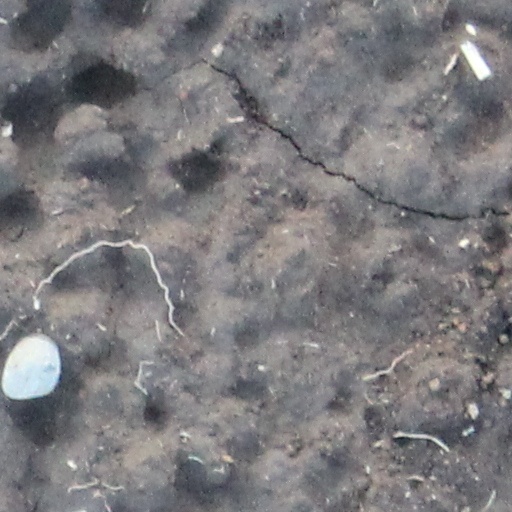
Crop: wheat